Aulus Vibenna

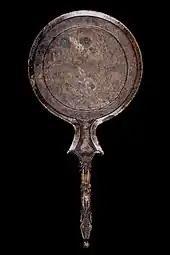
Bronze Mirror from Bolsena with "Caile Vipinas", "Artile", "Cacu" and "Avle Vipinas"

The historical existence of Aulus Vibenna, citizen of Vulci, is confirmed by archaeological finds, including a cup found at the sanctuary of Portonaccio near Veii, a bucchero chalice (of which only the high cylindrical foot remains from the sanctuary of Portonaccio) from the period in which tradition places it (second quarter or middle of the 6th century BC) and which bears the dedicating inscription "mini muluva[an]ece avile vipiienas", i.e. "Aulus Vibenna dedicated me". Aulus, with this gift, had wanted to honour the sanctuary of Veii, whose prestige was such that it attracted as worshipers not only prominent local personalities but also aristocrats from other large Etruscan cities.